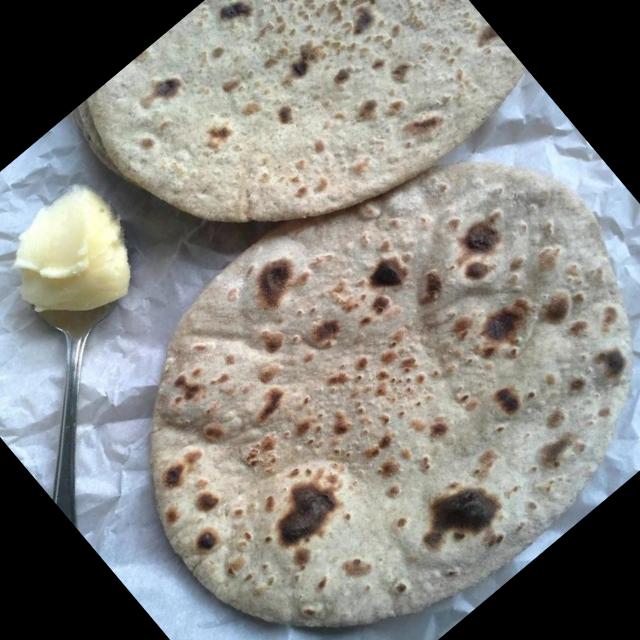
Dish: chapati